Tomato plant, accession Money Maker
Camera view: tilt-top (135 deg); turntable rotation: 150 degrees
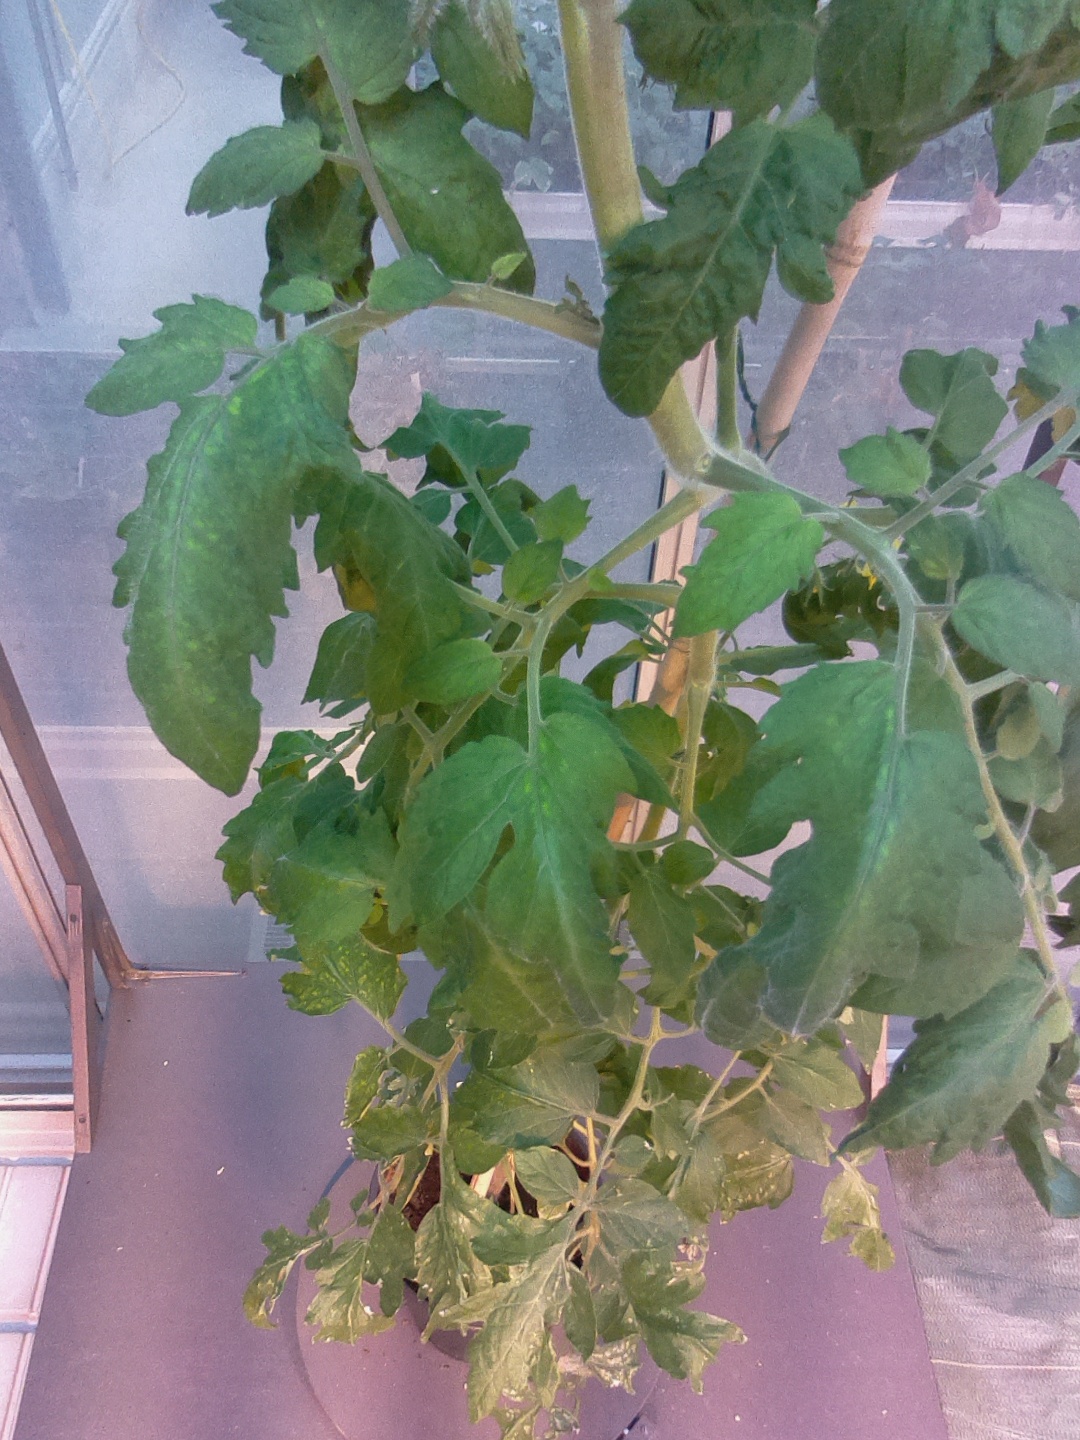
BBCH growth stage 66: Full flowering, 60%-70% of flowers open, more petals falling